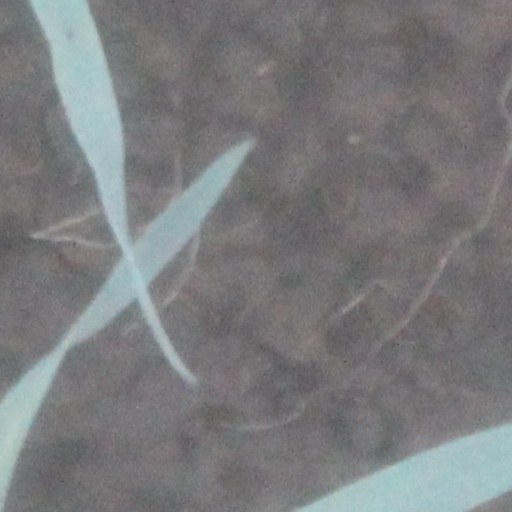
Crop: wheat